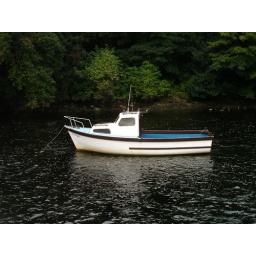
Nice boat moored in the river lennon